Simonie Michael

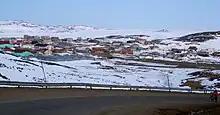
Michael was born near Apex, Iqaluit.

Michael was born between Kimmirut (then Lake Harbour) and Iqaluit (then Frobisher Bay), and was described as being from Apex, Iqaluit. His step-father, Tigullagaq, worked for the Hudson's Bay Company. While Michael was a child during World War II, the United States Army Air Force constructed several air bases around Iqaluit, and employed him in a series of jobs: as a dish washer, cook, stock boy, quartermaster, and later a heavy equipment operator. The military airfield construction would lead to the development of the city of Iqaluit, but it left Michael with several negative impressions. He would later say that the American military did not provide compensation for much of the labour that Inuit workers performed, including three months of work transporting wood. He also recalled that when Inuit residents were relocated to a nearby island to make space for the military construction projects, no means of transportation were given for them to travel between the island and the mainland.